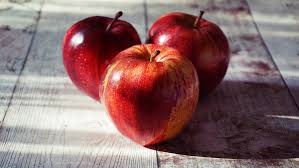
Label: Apple